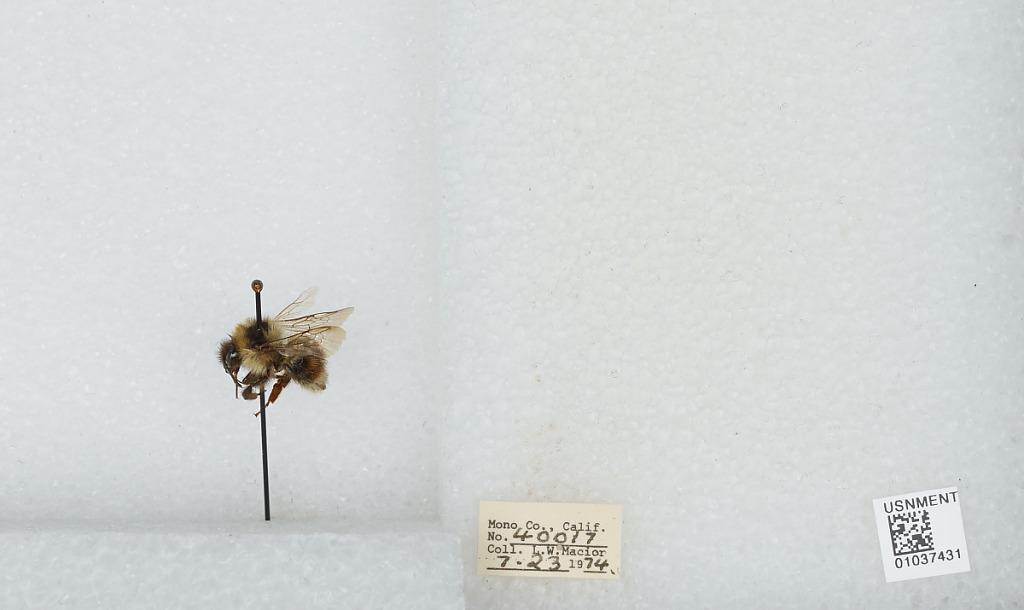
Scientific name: Bombus (Cullumanobombus) rufocinctus Cresson
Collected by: L. Macior
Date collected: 1974-7-23
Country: United States
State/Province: California
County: Mono
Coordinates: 37.92, -118.87